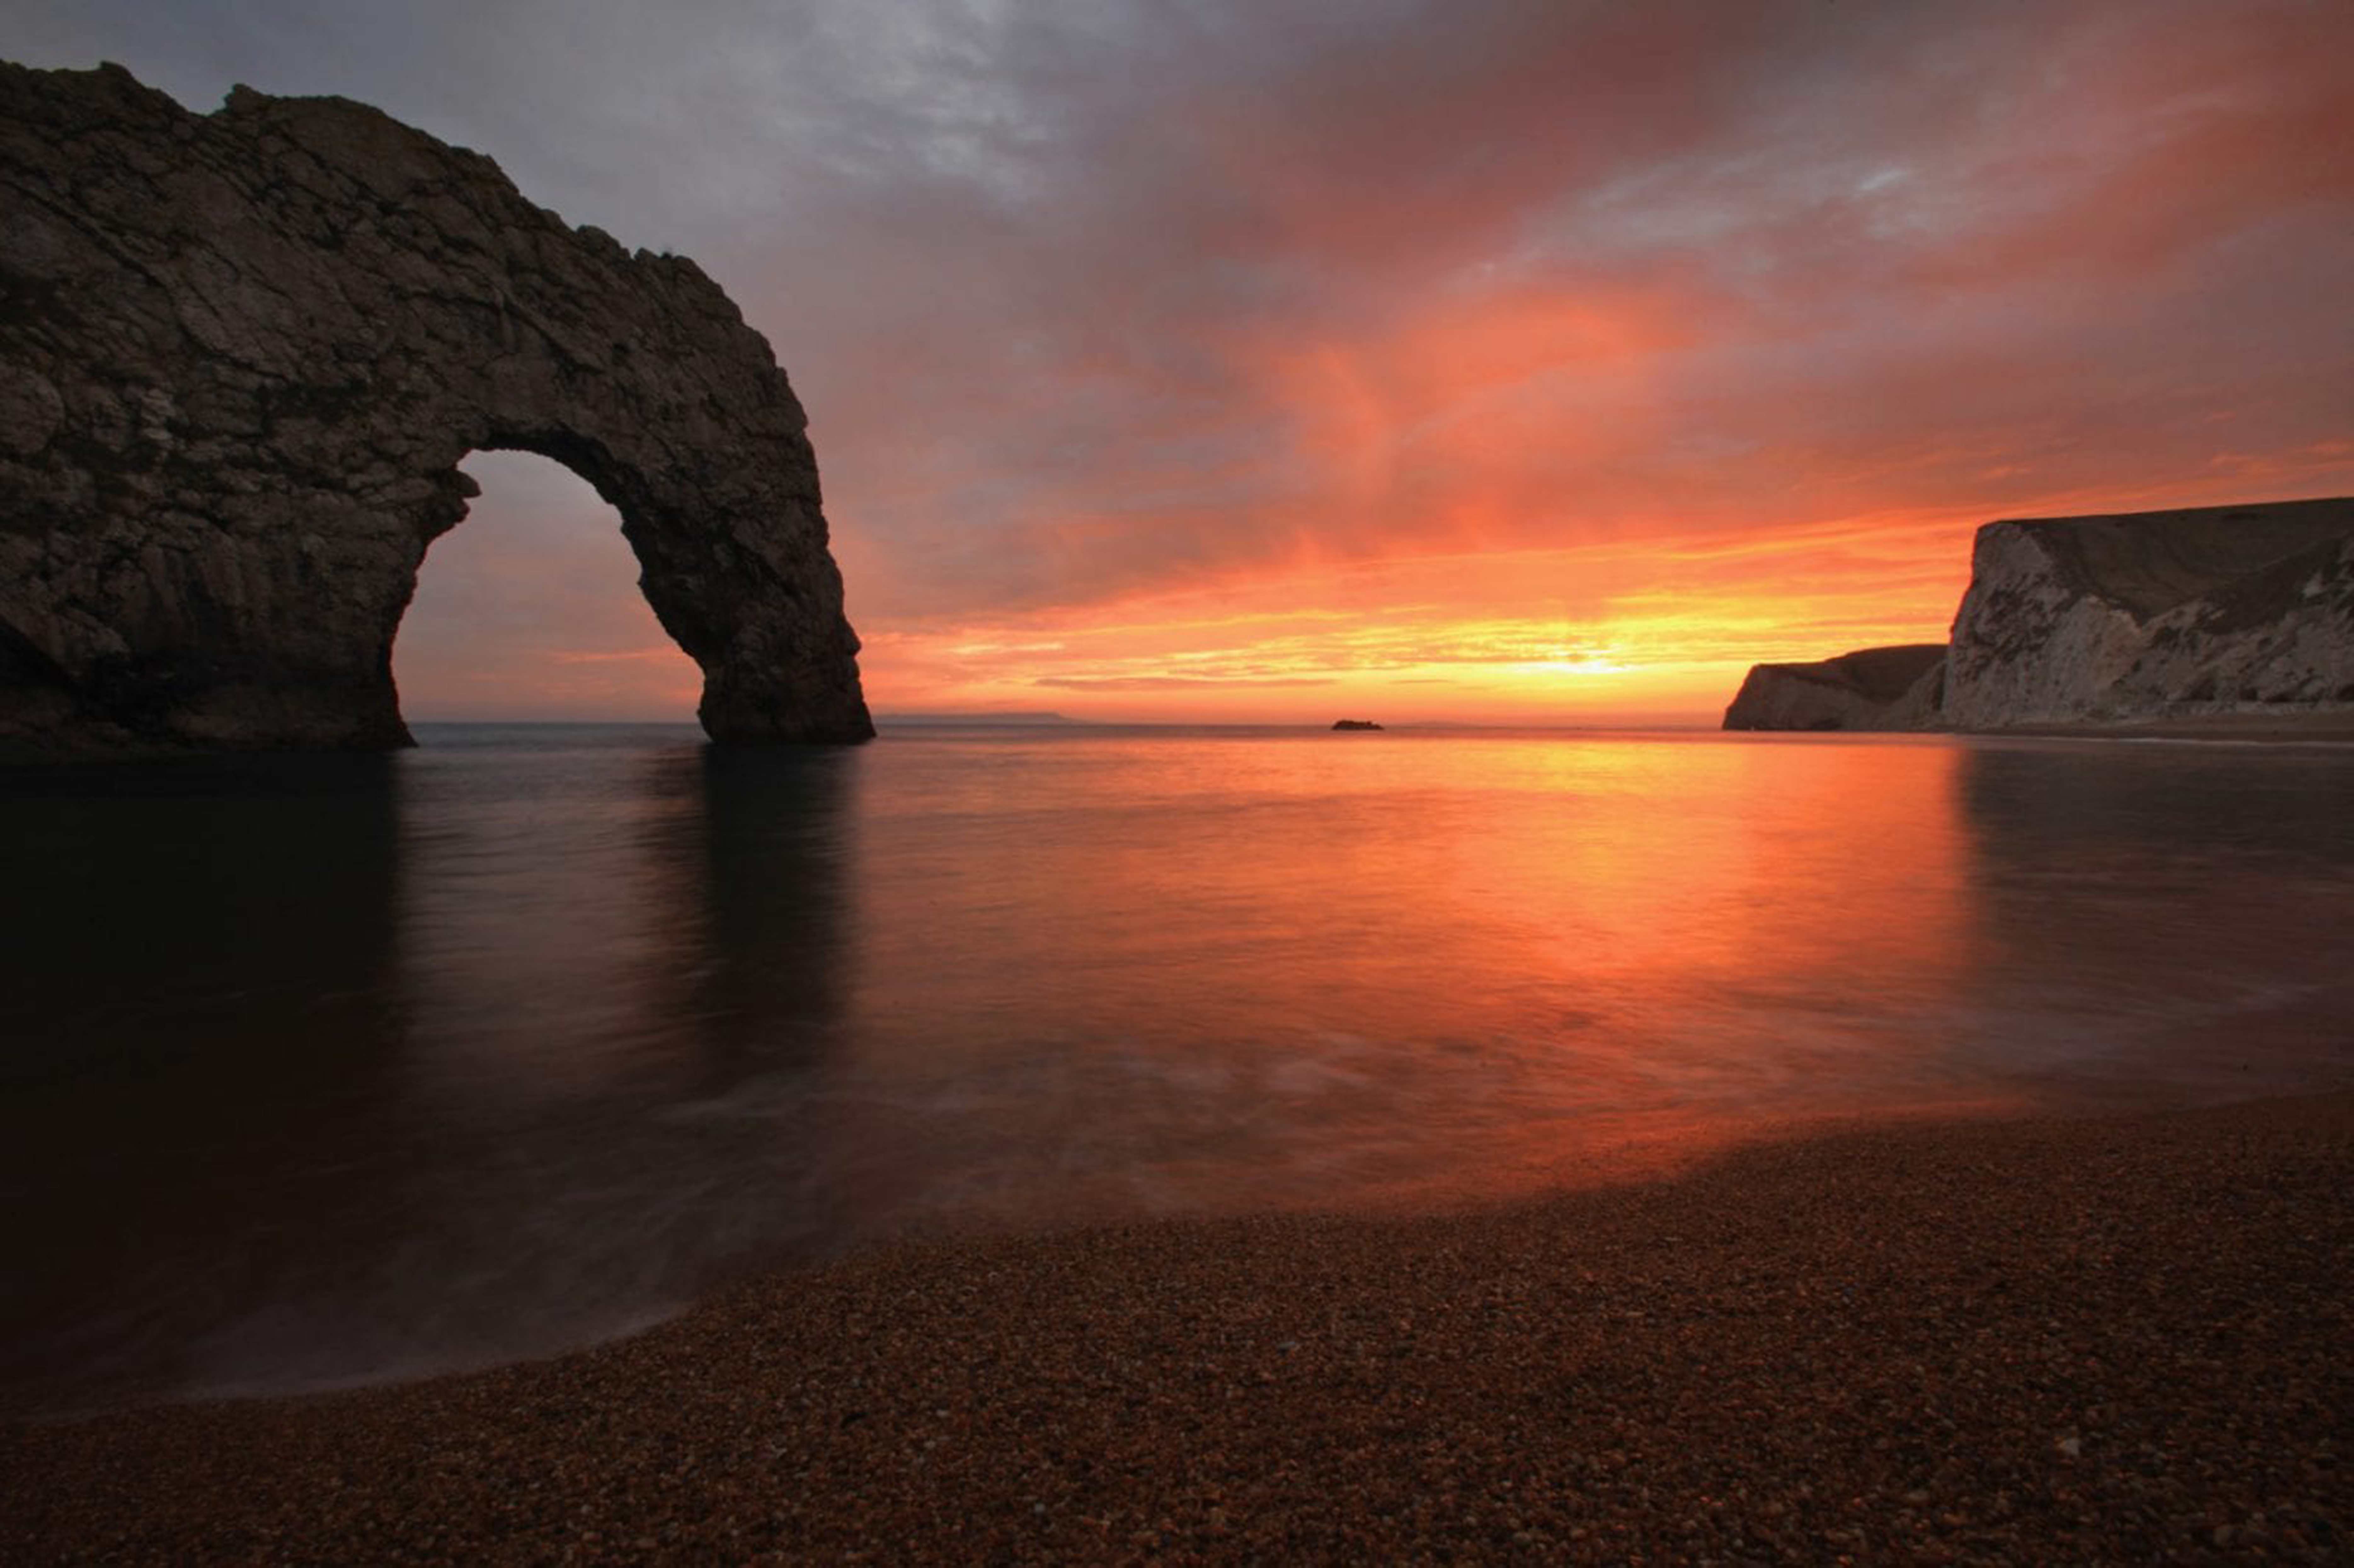
durdle door, jurassic coast, dorset, cloud, water, sky, natural landscape, afterglow, coastal and oceanic landforms, watercourse, beach, terrain, dusk, sunrise, horizon, sunset, morning, landscape, lake, geological phenomenon, formation, calm, klippe, wind wave, headland, shore, red sky at morning, dawn, wave, evening, erosion, sound, natural arch, arch, reflection, cape, cove, rock, ocean, cliff, coast, bay, tropics, island, inlet, stack, promontory, tide, bight, outcrop, tourism, darkness, vacation, skerry, river